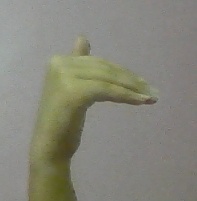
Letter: khaa